Cultural impact of Beyoncé

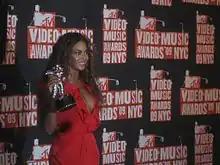
Beyoncé—who has won 30 MTV Video Music Awards—is credited with reviving music videos as an art form.

Beyoncé is widely credited with the invention of the surprise album, which revolutionized how music is released and marketed in the 21st century. Prior to Beyoncé's innovation, music releases were typically formulaic, with a lead single, release date announcement and a traditional marketing campaign. On December 13, 2013, Beyoncé released her 2013 eponymous album with no announcement, singles or promotion. This move, which has been termed 'pulling a Beyoncé', was "arguably the single most pivotal moment in all of 21st-century pop music" according to "Billboard", with Beyoncé reorienting the music market to unconventional promotional rollouts.